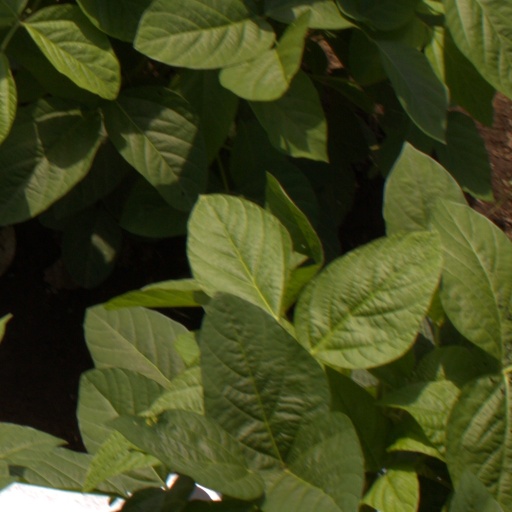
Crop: soybean